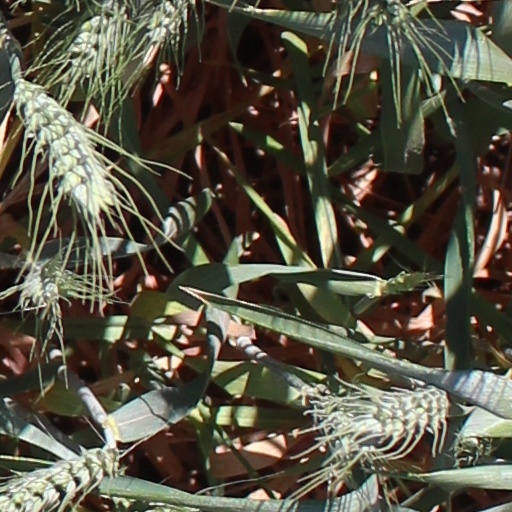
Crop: wheat